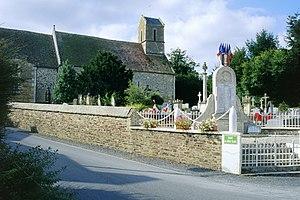
Mémorial des soldats morts aux deux guerres, le cimetière et son église.
L'église Saint-Pierre est une église catholique située à Boulon, en France.
Cette liste regroupe une partie des monuments historiques du Calvados.
Boulon est une commune française, située dans le département du Calvados en région Normandie, peuplée de 681 habitants.